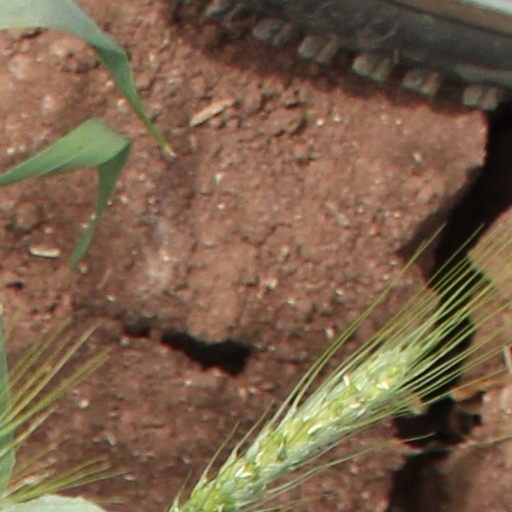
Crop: wheat